David Lundquist

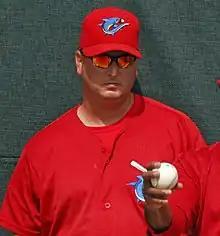
Lundquist with the Clearwater Threshers in 2009

David Bruce Lundquist Jr. (born June 4, 1973) is an American baseball coach and former professional baseball pitcher. He made his Major League Baseball (MLB) for the Chicago White Sox in 1999 and pitched briefly for the San Diego Padres in 2002 and 2003. As a coach, he was a bullpen coach for the Philadelphia Phillies and is currently the assistant pitching coach for the Triple-A Omaha Storm Chasers.